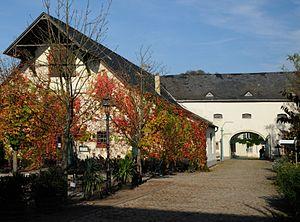
L'écomusée Roscheider Hof est un musée en plein air inauguré en 1976 à Konz. Le musée se trouve sur une hauteur dans la vallée de la Moselle dans le Stadtteil de Konz-Roscheid à la frontière territoriale avec la ville de Trèves. Elle a pour vocation la présentation de la culture rurale de la région de la Moselle et Sarre, à laquelle appartiennent l’Eifel, le Hunsrück et la Sarre ainsi qu'une partie du Luxembourg et de la Lorraine. Avec sa surface d’exposition de 4 000 m² et ses 22 ha de site à l’air libre, ce musée est l’un des plus grands de sa catégorie en Allemagne. L’intérêt pour les expositions telles que un petit monde en étain, les jouets du monde entier et les plaques à taques va au-delà des limites de la région. Le responsable du musée est l’association Volkskunde- und Freilichtmuseum Roscheider Hof, Konz e. V. comptant en son sein plus de mille membres.